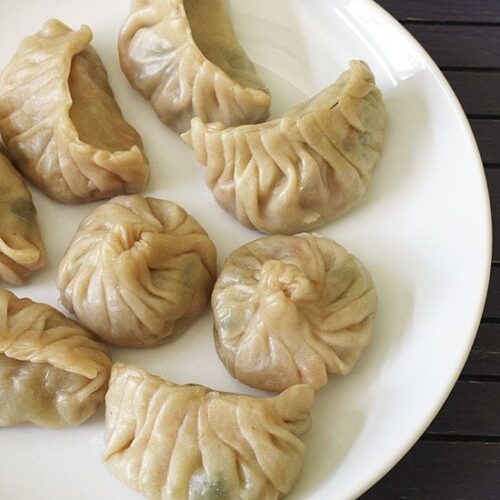
Dish: momos